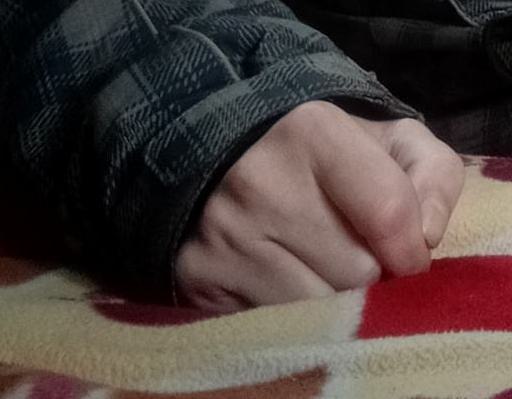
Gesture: no_gesture